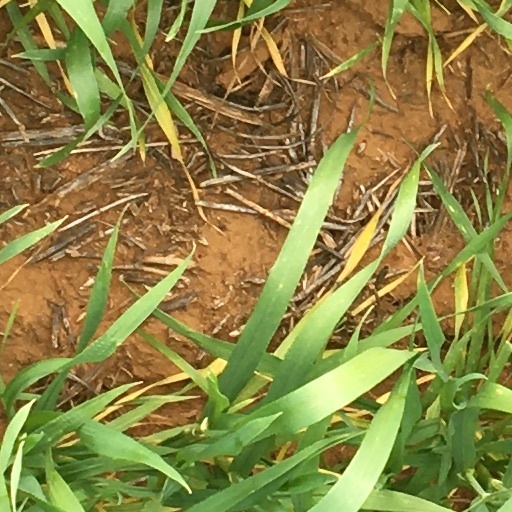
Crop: wheat